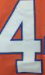
Number: 4